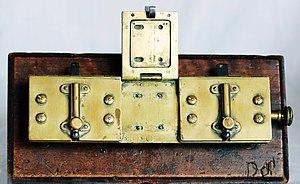
Presse à coller les films 35mm en laiton. Avec rattrapage du retrait (rétrécissement de la pellicule ou très légères différences entre les fabricants) par le bouton à droite qui déplace les ergots de la place à soudure (ouverte au milieu). Au début du XX° siècle.
Une presse à coller est un accessoire de la post-production d’un film de cinéma ou de télévision tourné avec une caméra argentique. Elle était nécessaire au cours du montage lorsque celui-ci était encore effectué à partir d’une copie positive des différents négatifs obtenus pendant le tournage, pour constituer une « copie de travail », c’est-à-dire une sorte de brouillon du film.